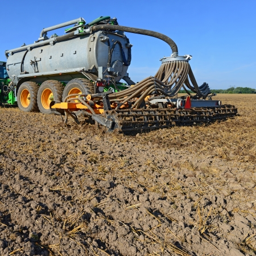
liquid fertilizer into the soil